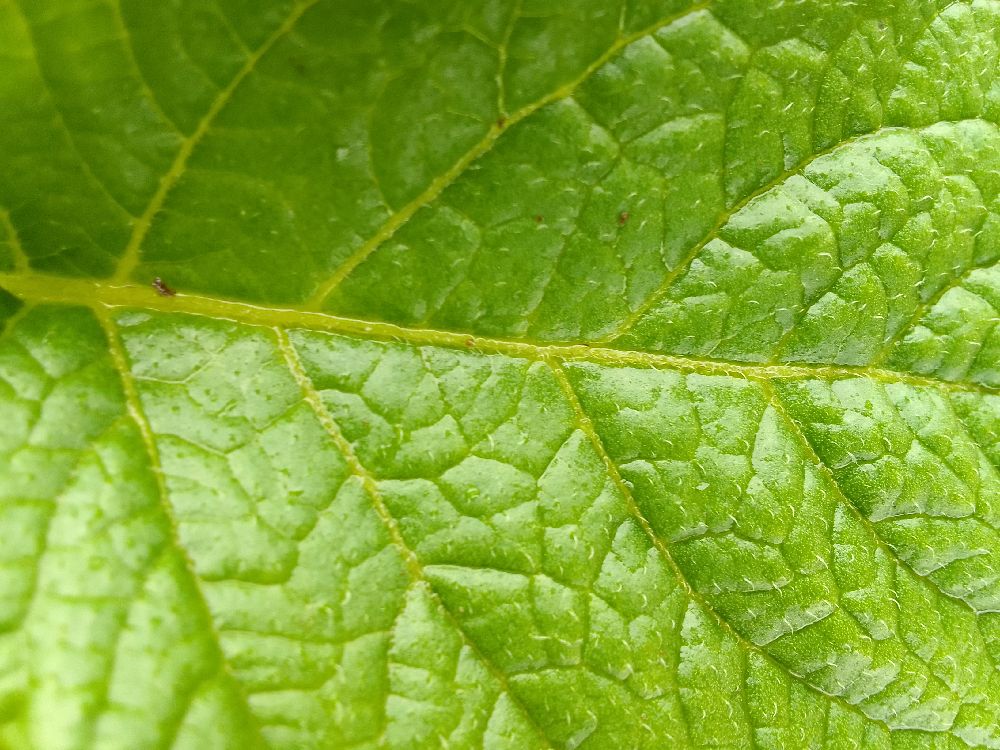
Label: Healthy